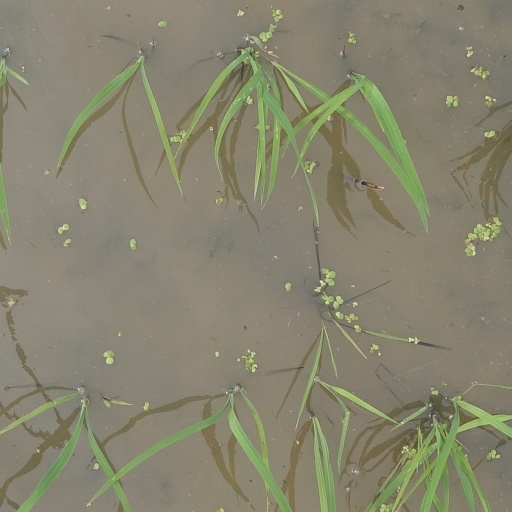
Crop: rice